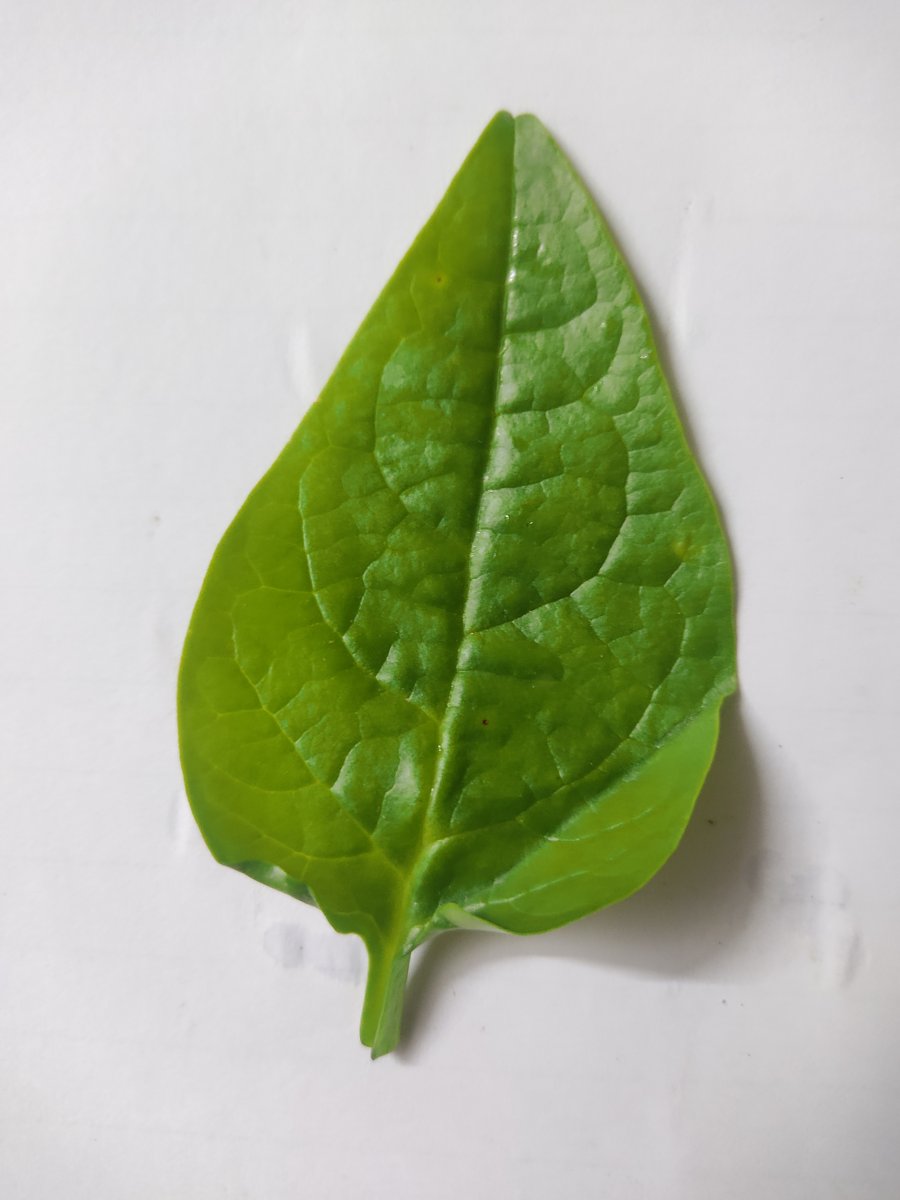
Label: Healthy-Leaf